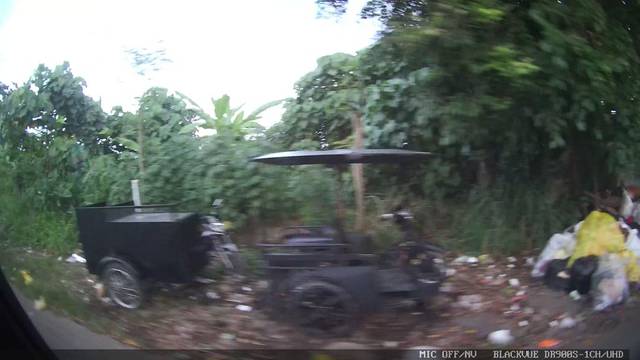
Region: Philippines
Coordinates: 7.092, 125.497